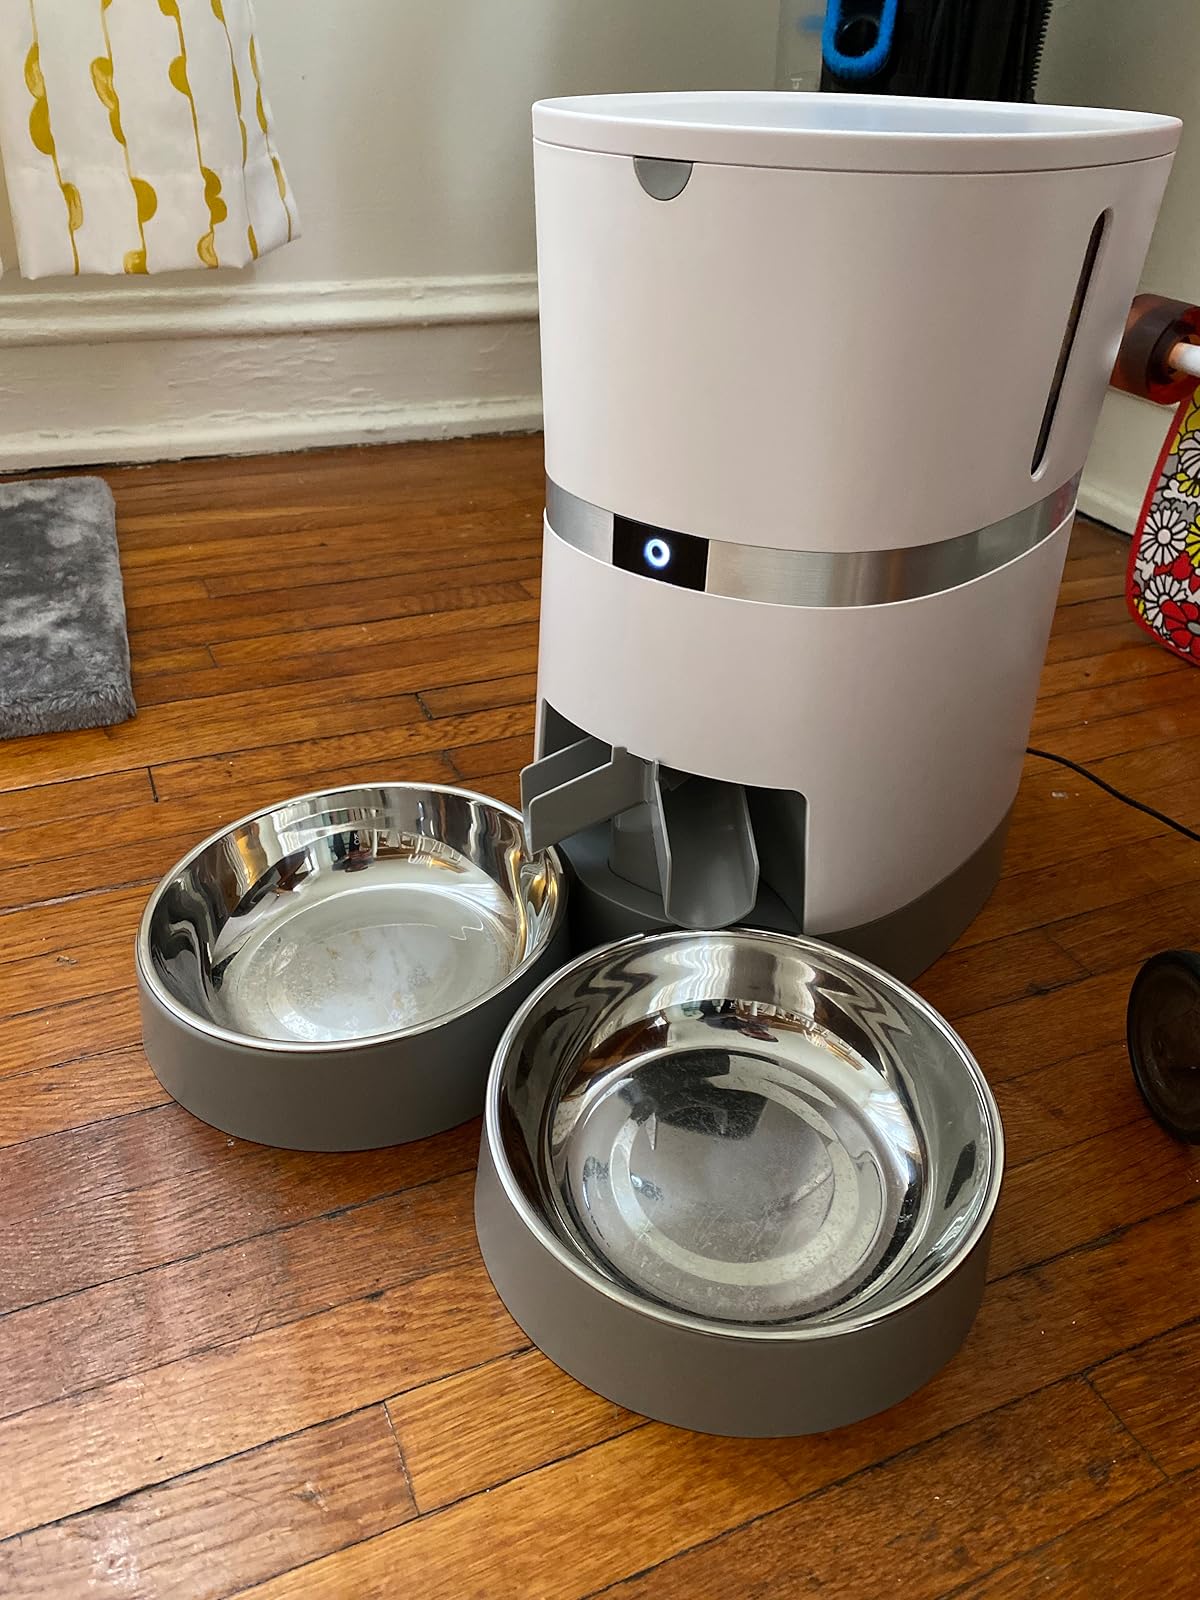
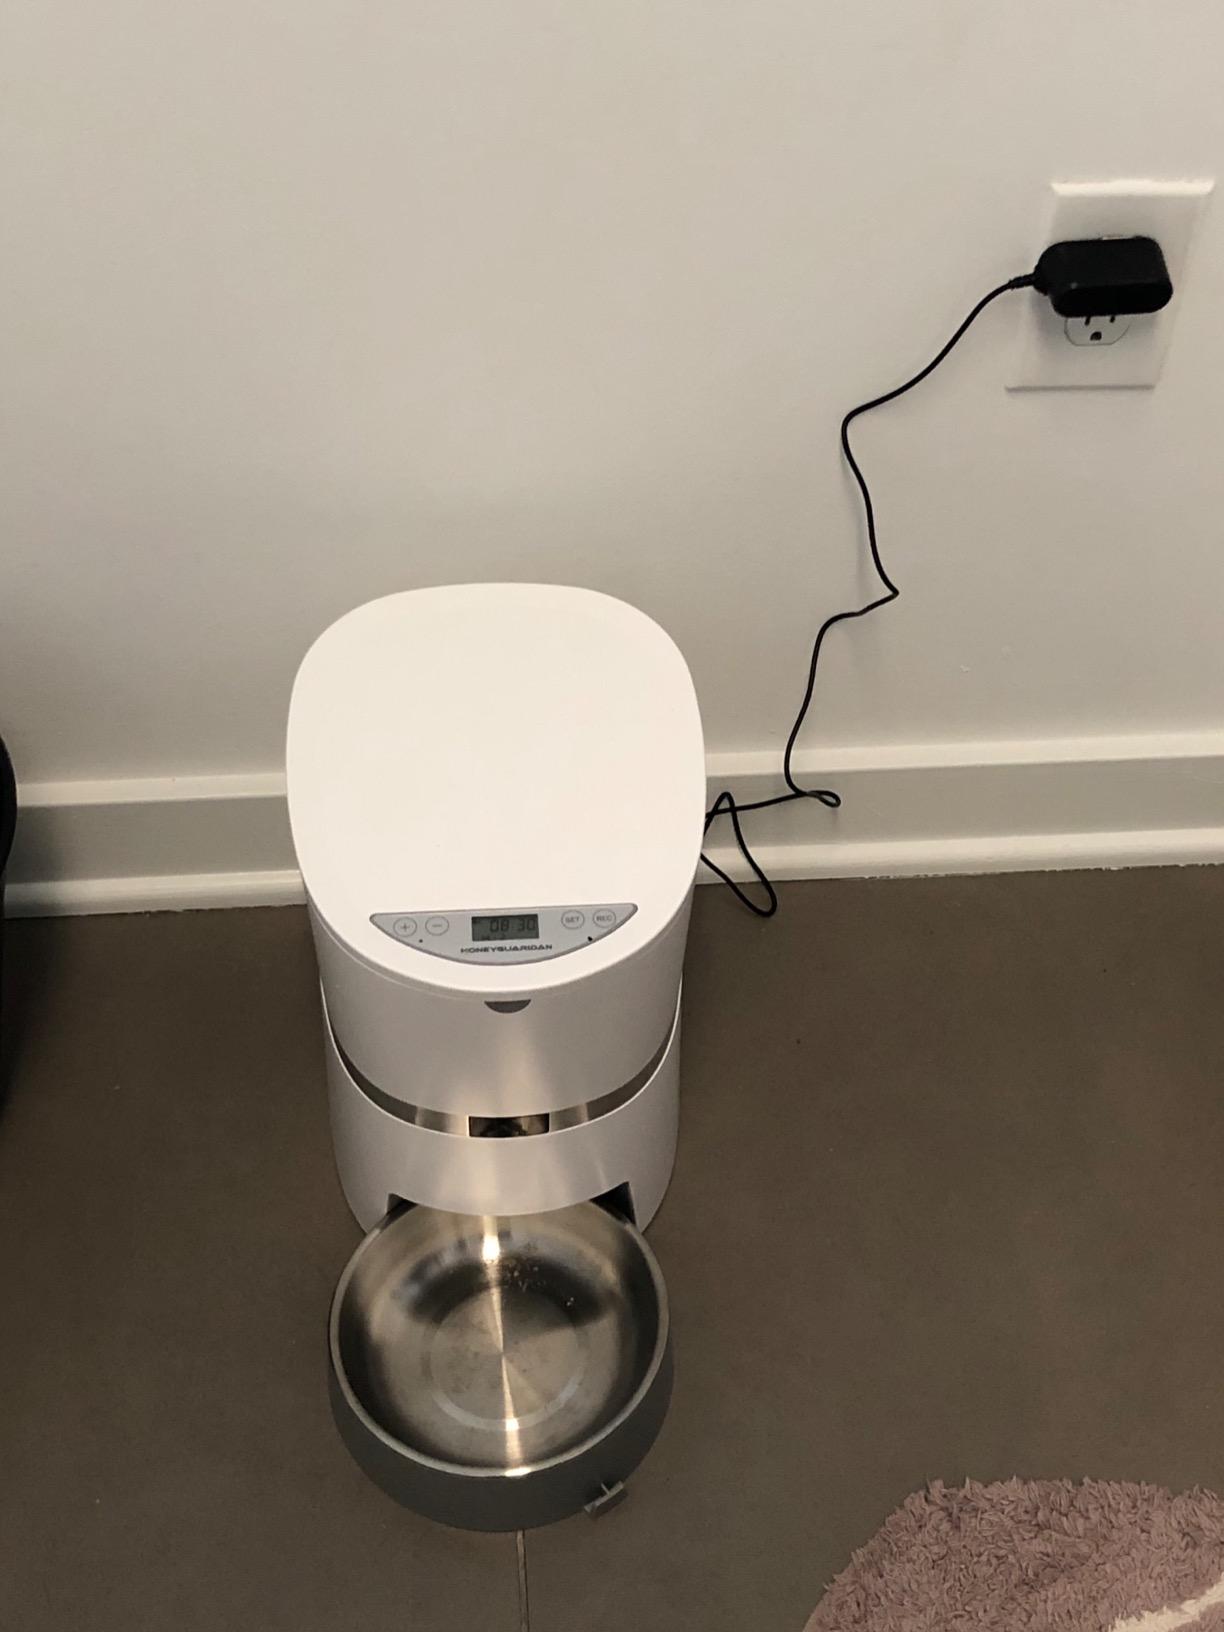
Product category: items_feeder
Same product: no